Duel

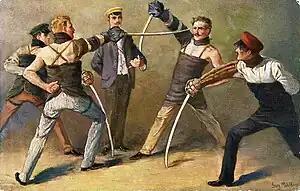
German students of a Burschenschaft fighting a sabre duel, around 1900, painting by Georg Mühlberg (1863–1925)

The former United States Secretary of the Treasury Alexander Hamilton was killed in a duel against the sitting Vice President Aaron Burr in 1804. Between 1798 and the Civil War, the U.S. Navy lost two-thirds as many officers to dueling as it did in combat at sea, including naval hero Stephen Decatur. Many of those killed or wounded were midshipmen or junior officers. Despite prominent deaths, dueling persisted because of contemporary ideals of chivalry, particularly in the South, and because of the threat of ridicule if a challenge was rejected.